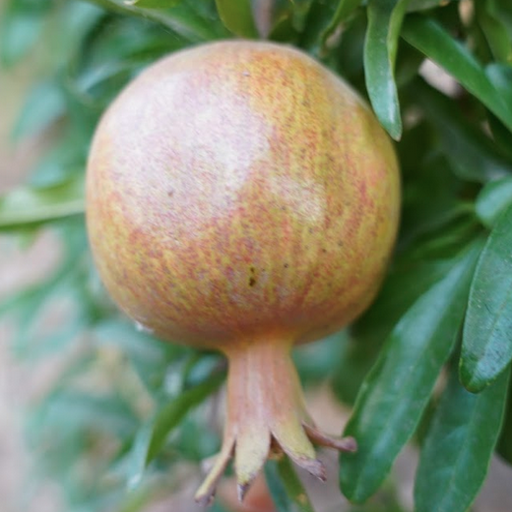
Label: Healthy